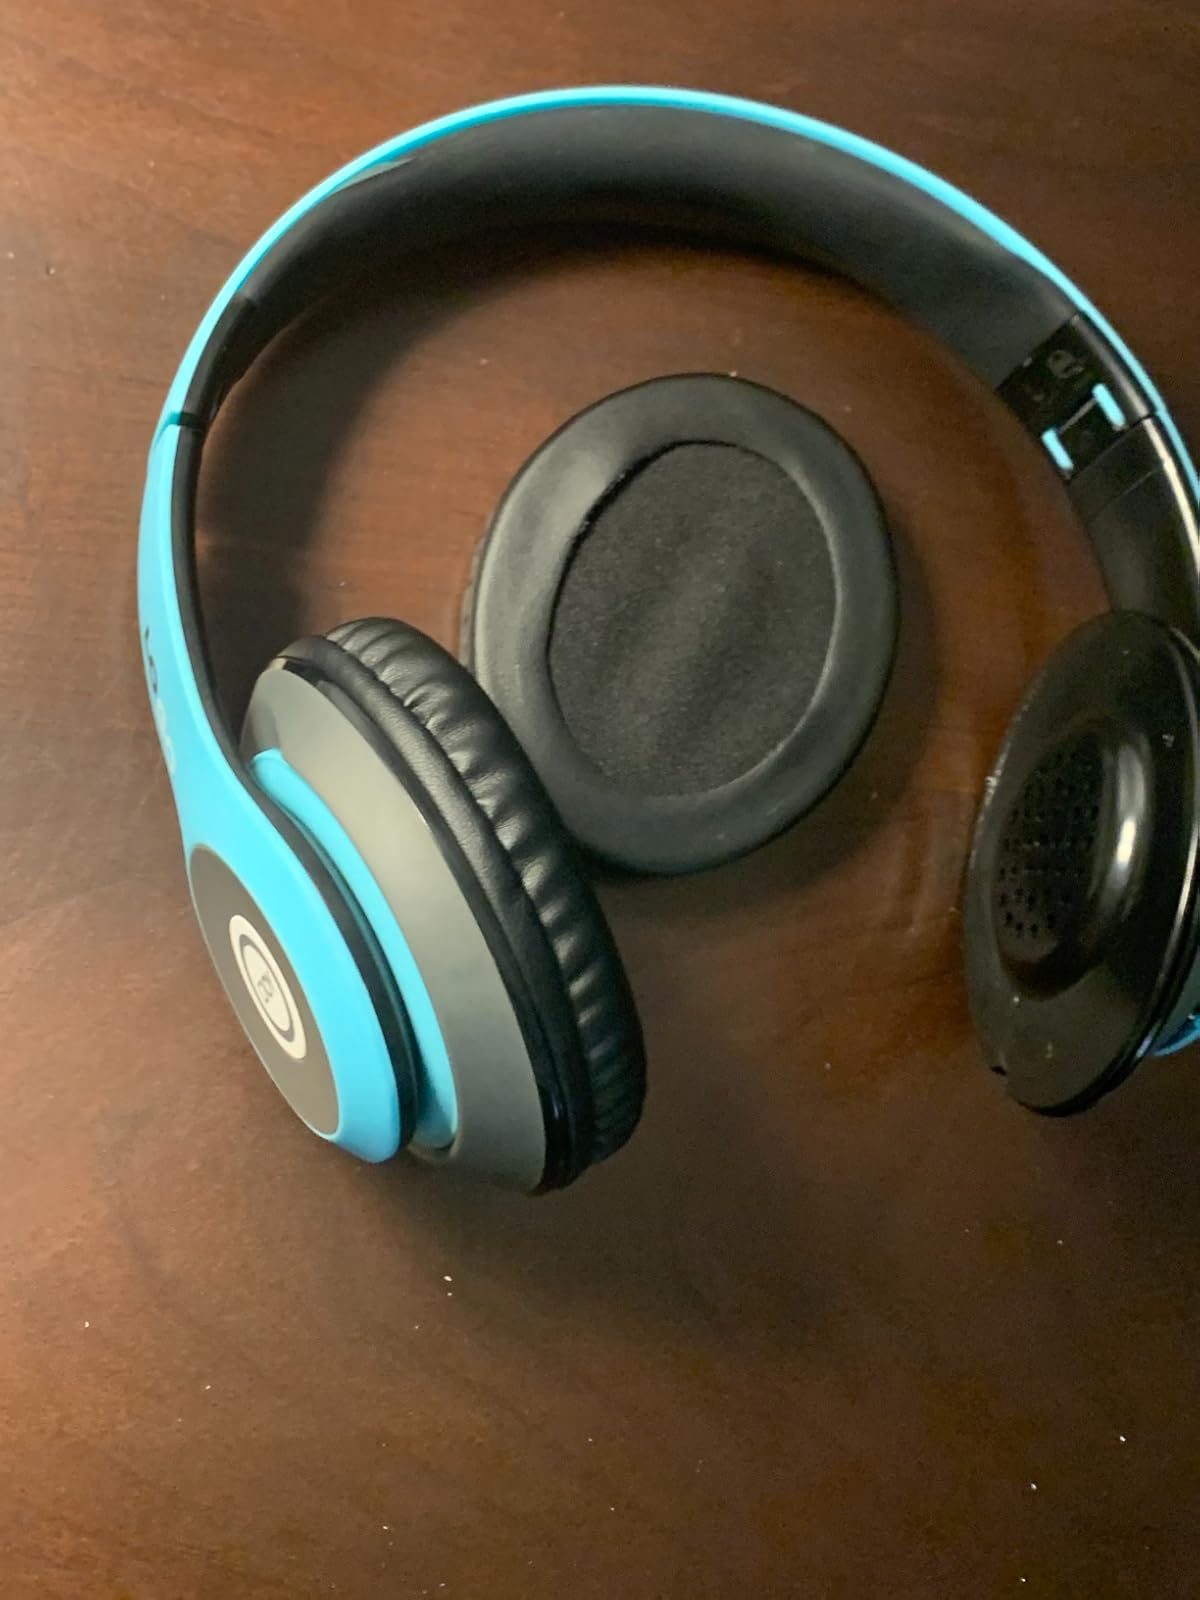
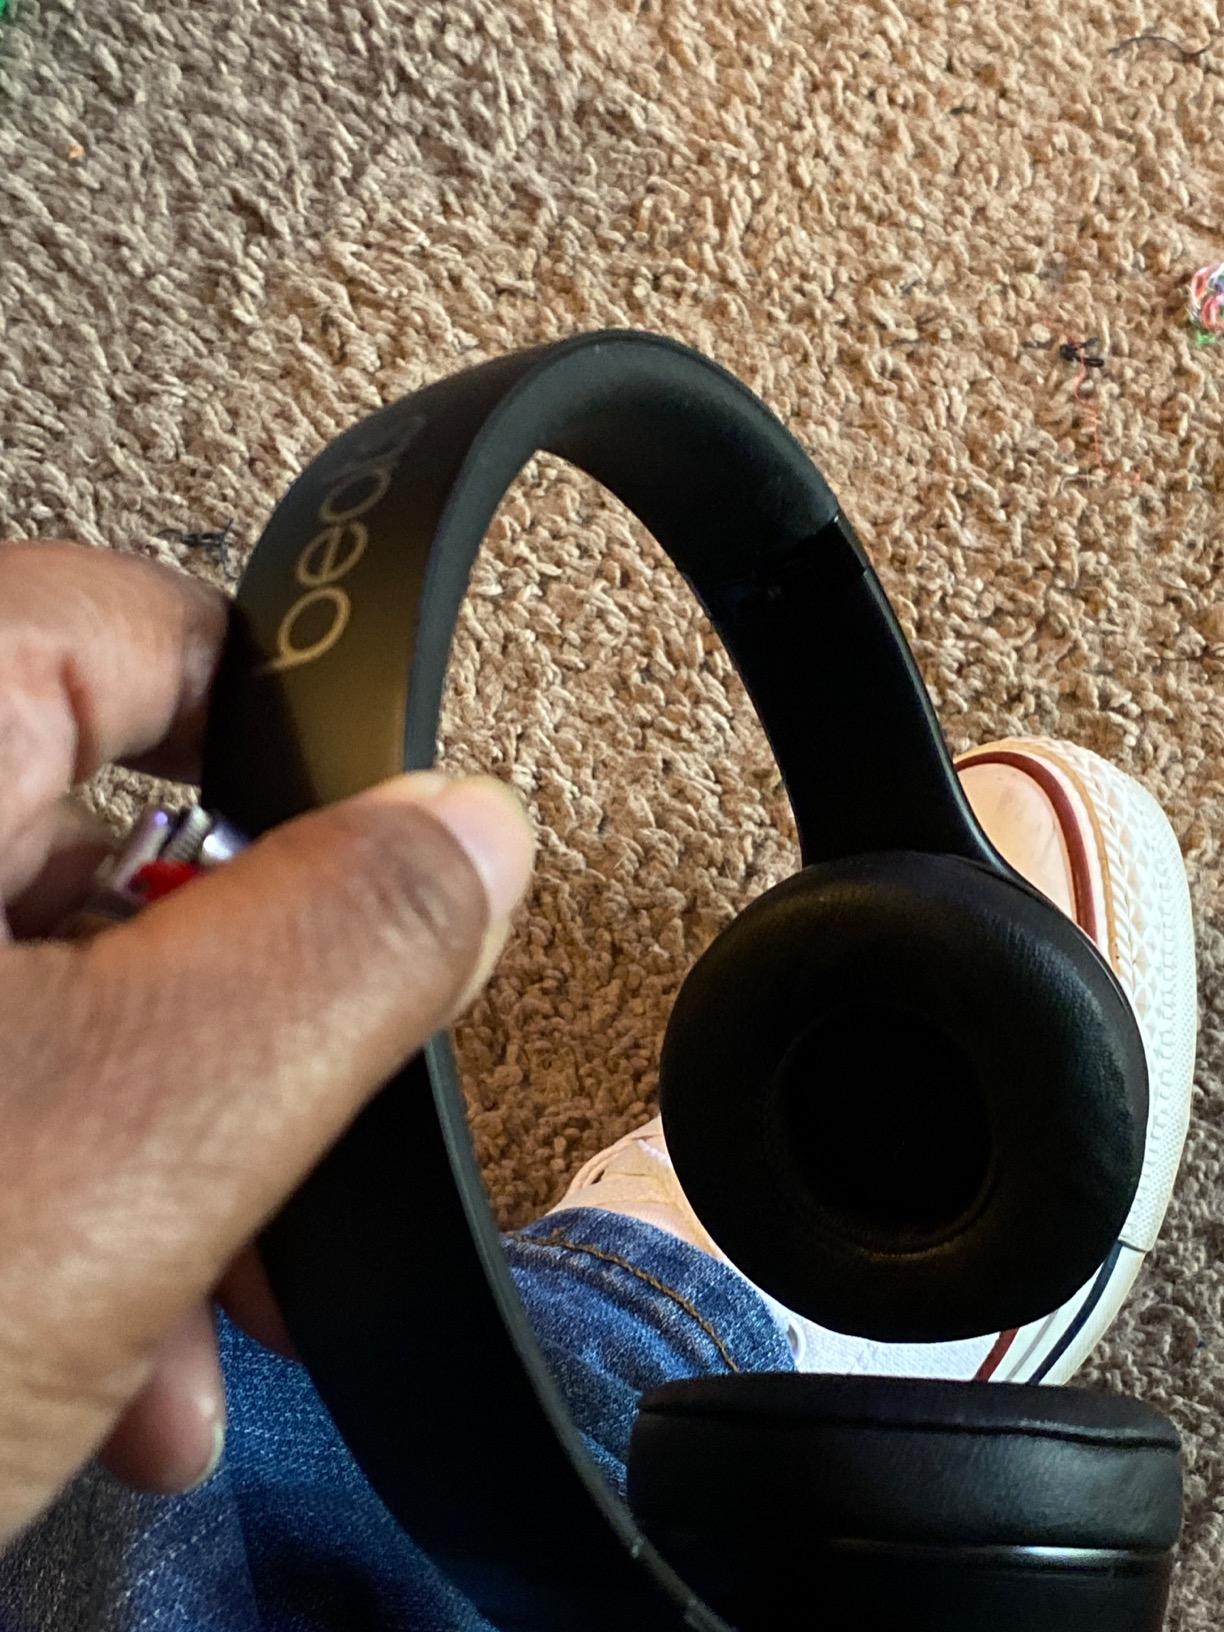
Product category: headphones
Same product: no